Hunter-gatherer

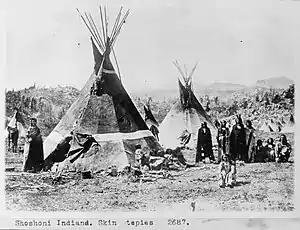
A Shoshone encampment in the Wind River Range of Wyoming, photographed by Percy Jackson, 1870

Within a particular tribe or people, hunter-gatherers are connected by both kinship and band (residence/domestic group) membership. Postmarital residence among hunter-gatherers tends to be matrilocal, at least initially. Young mothers can enjoy childcare support from their own mothers, who continue living nearby in the same camp. The systems of kinship and descent among human hunter-gatherers were relatively flexible, although there is evidence that early human kinship in general tended to be matrilineal.